Battle of Szőreg

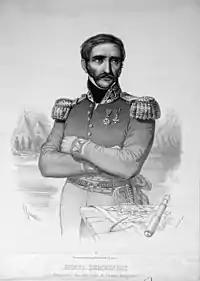
Henryk Dembinski

In the night from 3 to 4 August the Austrians finished the bridges, as a result of which their troops from Szeged could cross the river to Újszeged, then they deployed behind its trenches. The day of 4 August passed peacefully around Szőreg and Újszeged, although Haynau initially wanted to start the decisive attack at that day, but then renounced to it, because he waited for Schlik's and Ramberg's encircling corps to finish their crossings, and to arrive in the vicinity, to influence